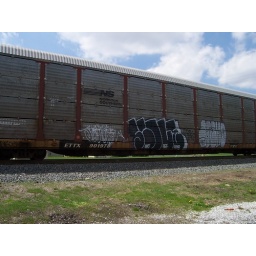
One of sixteen awesome graffiti train cars that went by my car on a road trip awhile back.